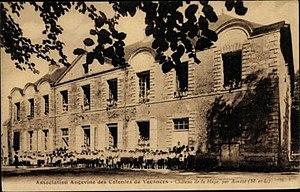
Façade du prieuré de la-Haye-aux-Bonshommes dans les années 1930, lorsqu'il accueillait une colonies de vacances de fillettes et d'adolescentes.
Le prieuré de la Haie aux Bonshommes est un prieuré situé à Avrillé, en France.